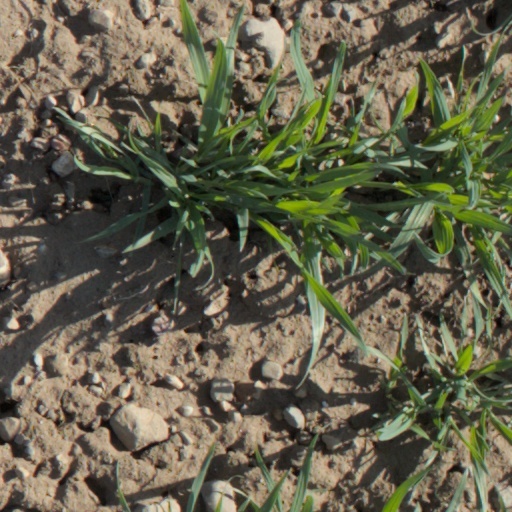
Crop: wheat